Anthony Sagnella

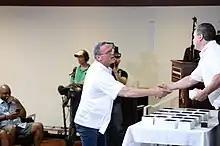
Sagnella receiving his Super Bowl ring at a ceremony held in 2018

Anthony Sagnella (born February 28, 1964) is an American former professional football player who was a defensive tackle for the Washington Redskins of the National Football League (NFL) in 1987. He played college football for the Rutgers Scarlet Knights. He is currently a health teacher and football coach at North Haven High School.